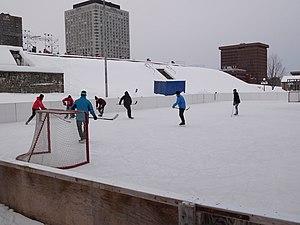
Hockey sur glace, patinoire du parc de l'esplanade Le parc de l'Esplanade, à Québec, est situé au nord de la rue Saint-Louis, à l'ouest de la rue D'Auteuil, au sud de la rue Dauphine.